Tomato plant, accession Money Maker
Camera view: horizontal (90 deg, fisheye); turntable rotation: 300 degrees
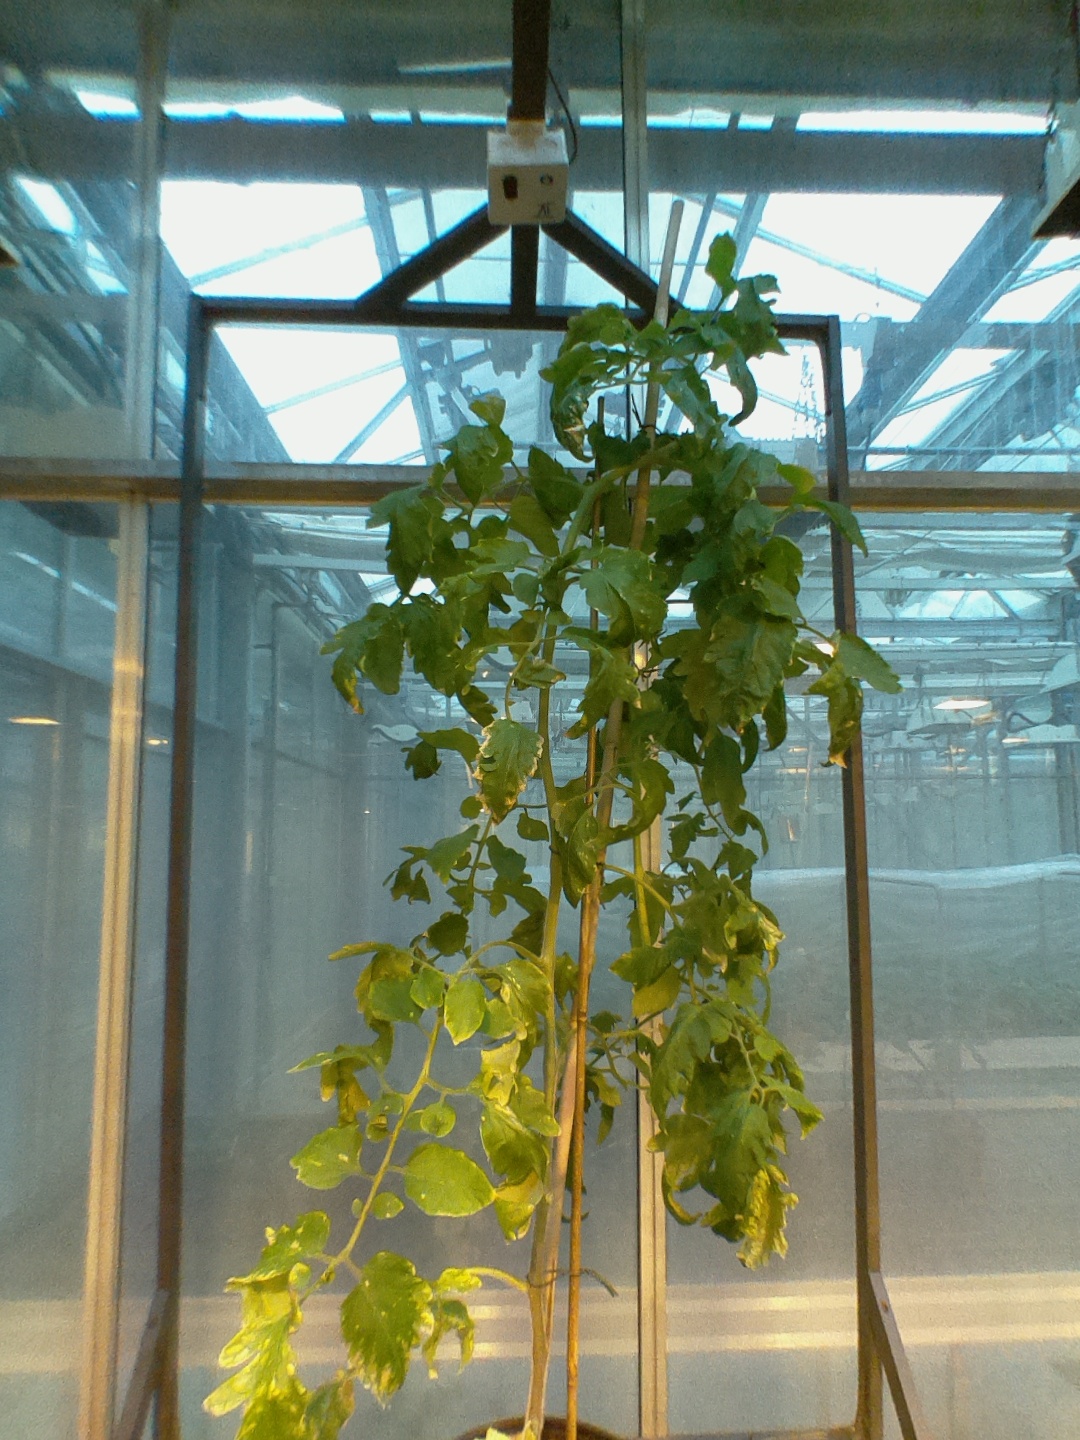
BBCH growth stage 76: 60%-70% of final fruit size